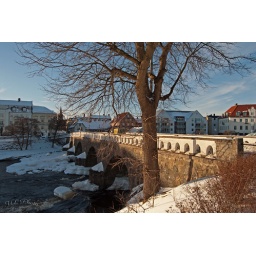
A clear winter day by the bridge